London Underground rolling stock

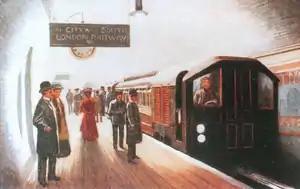
Central London Railway motor car in 1903

The City and South London Railway tube line opened in 1890 with electric locomotives hauling carriages. Initially the locomotive could haul three carriages at an average ; the trains were air braked, their reservoirs topped up at Stockwell. Fourteen locomotives were initially built, soon supplemented by more. When the railway was extended in 1900 a further 30 locomotives to an improved design were built, and 10 of the first generation rebuilt. In 1923 the railway was closed for reconstruction and tunnel enlargement, and the line reopened using newly built Standard Stock electrical multiple units.